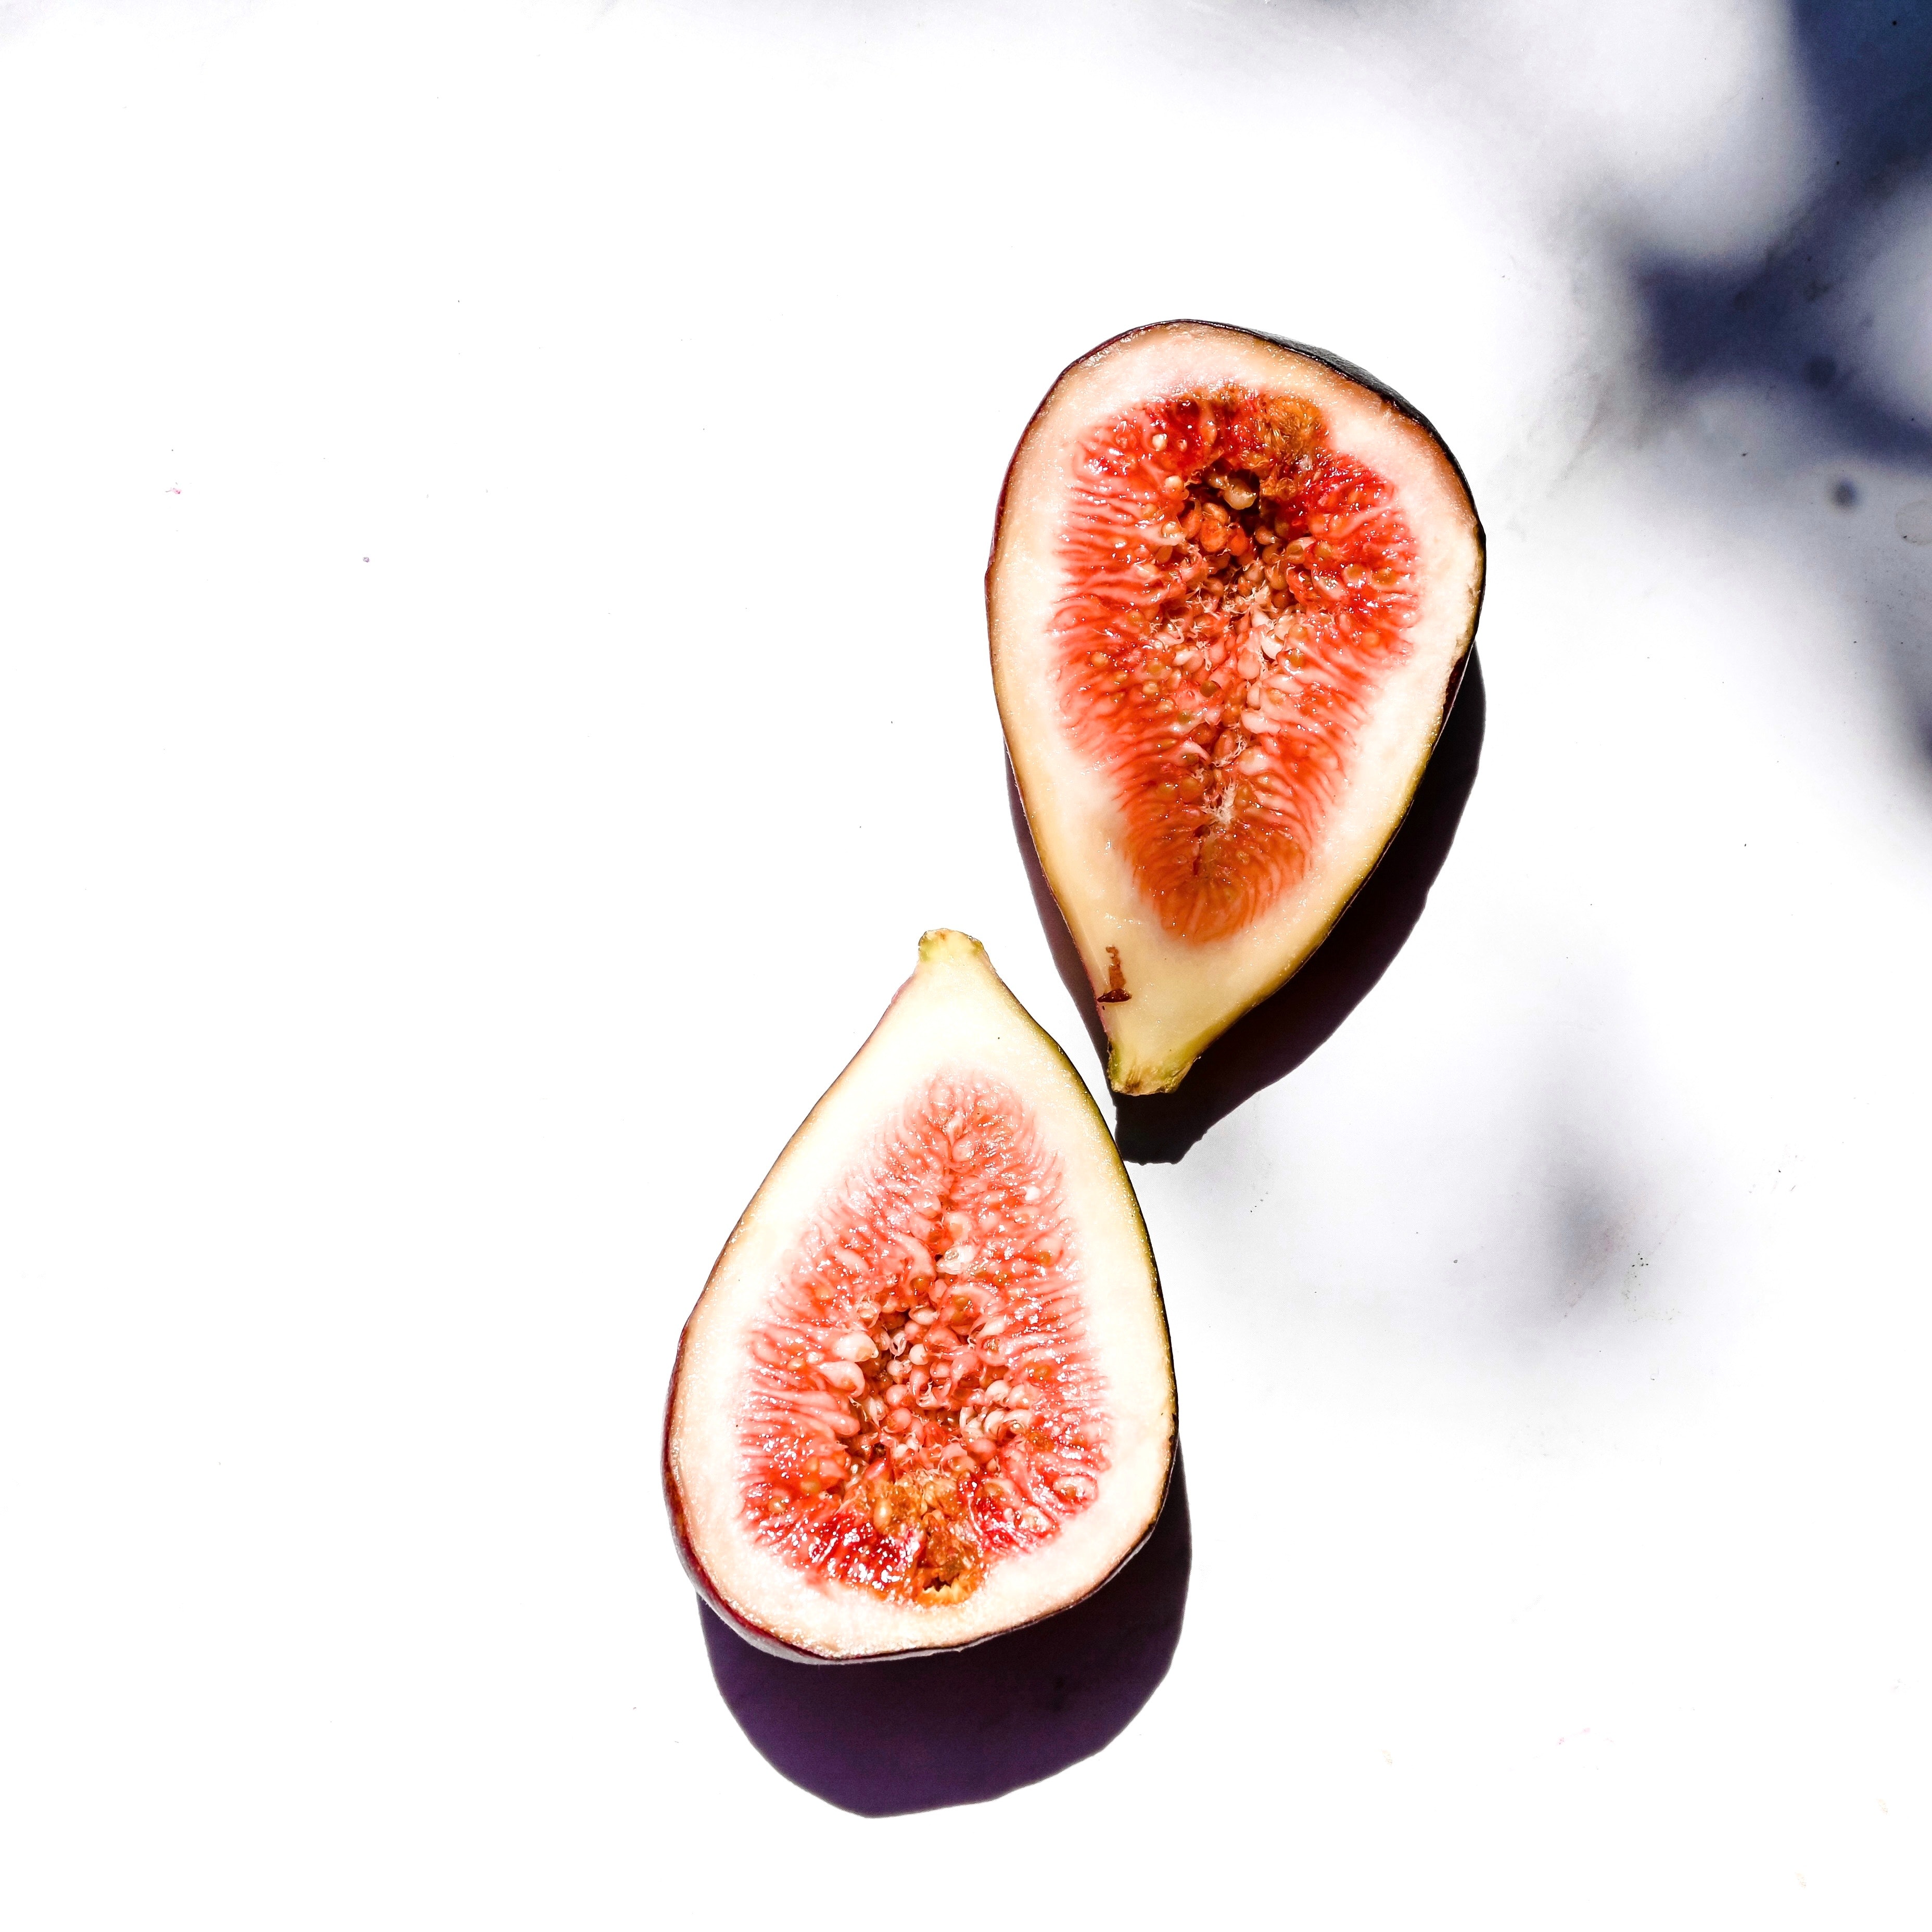
fruit, food, plant, ingredient, natural foods, liquid, cuisine, seedless fruit, citrus, produce, superfood, accessory fruit, dish, sweetness, peach, event, rangpur, grapefruit, Superfruit, drink, Virginia strawberry, carmine, strawberry, still life photography, citric acid, flowering plant, clementine, snow, petal, still life, common fig, coquelicot, fig, rose family